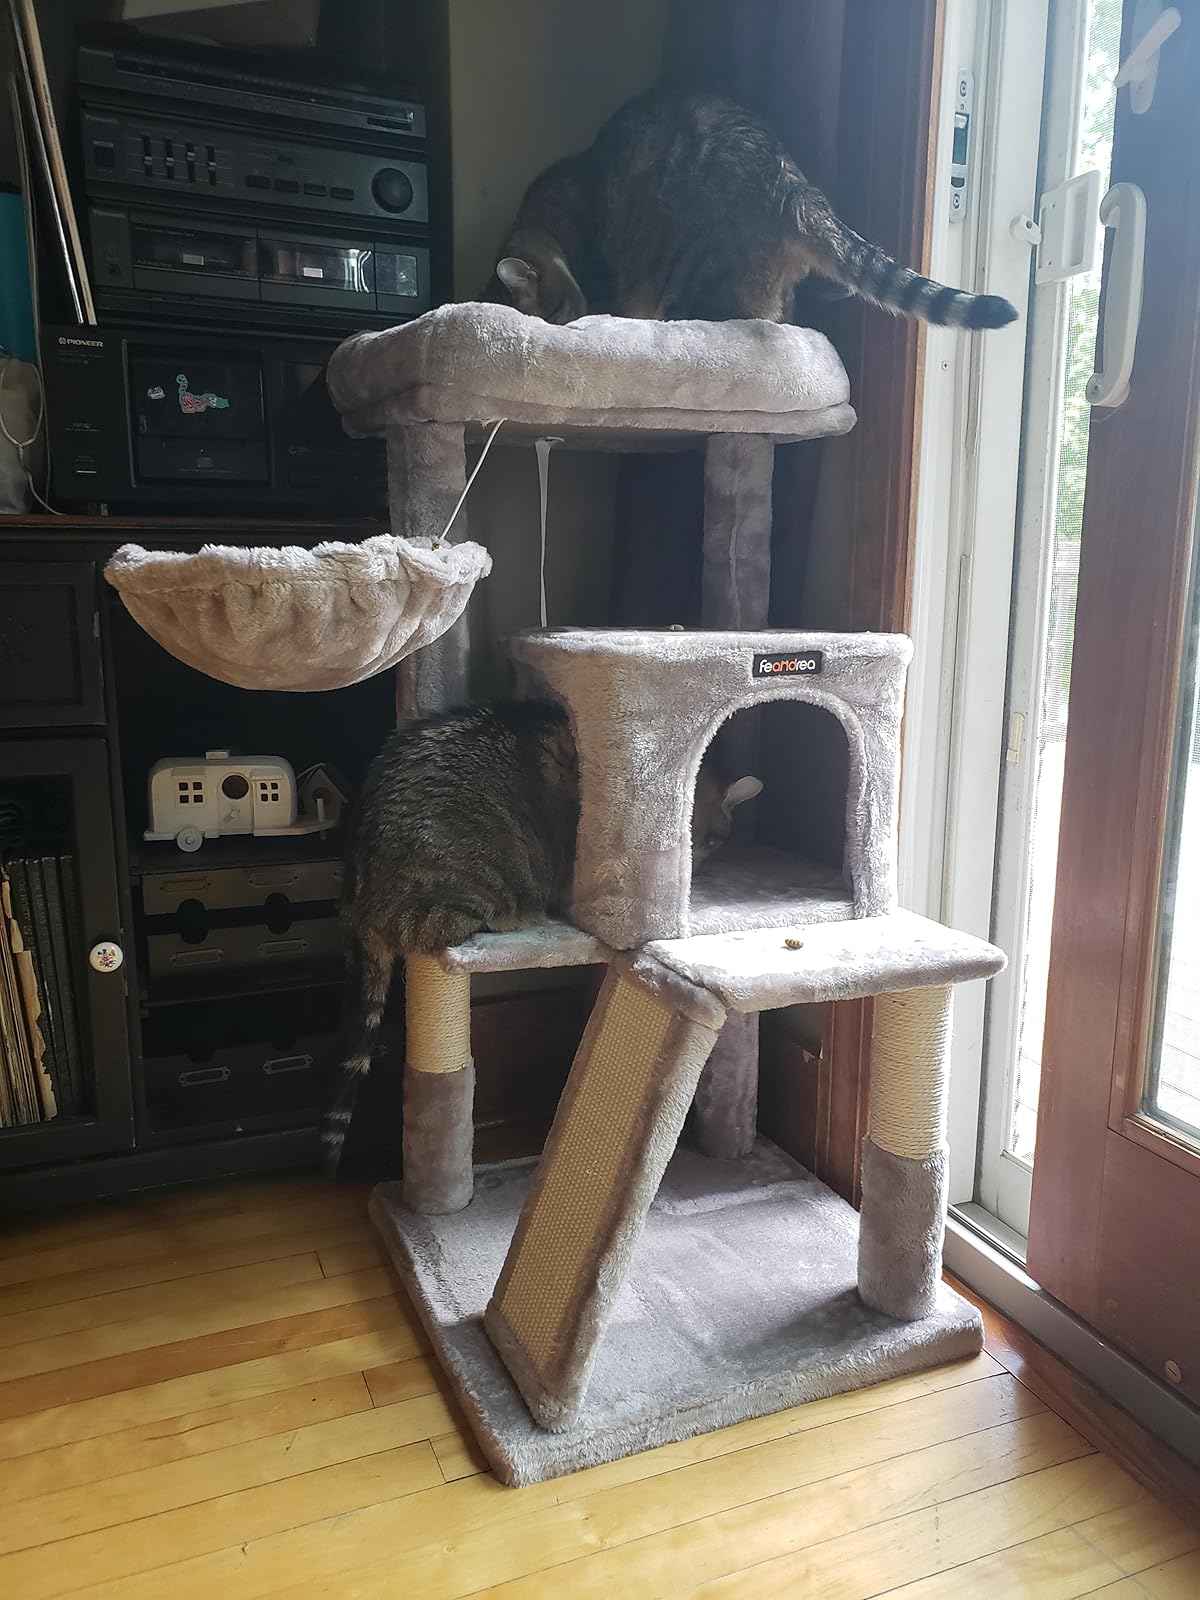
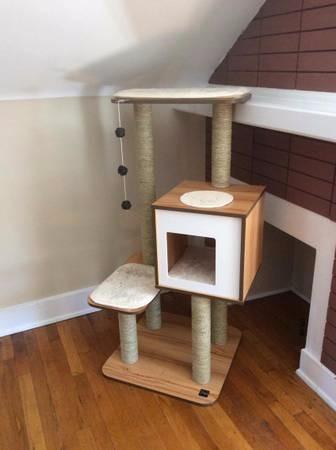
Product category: items_cat tree
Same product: no